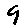
Label: 9